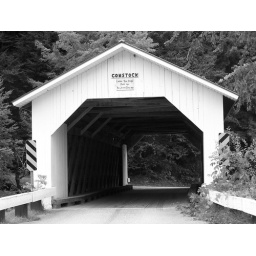
A black &amp;amp; white shot of another lattice-type bridge built by the Jewett Brothers in 1883